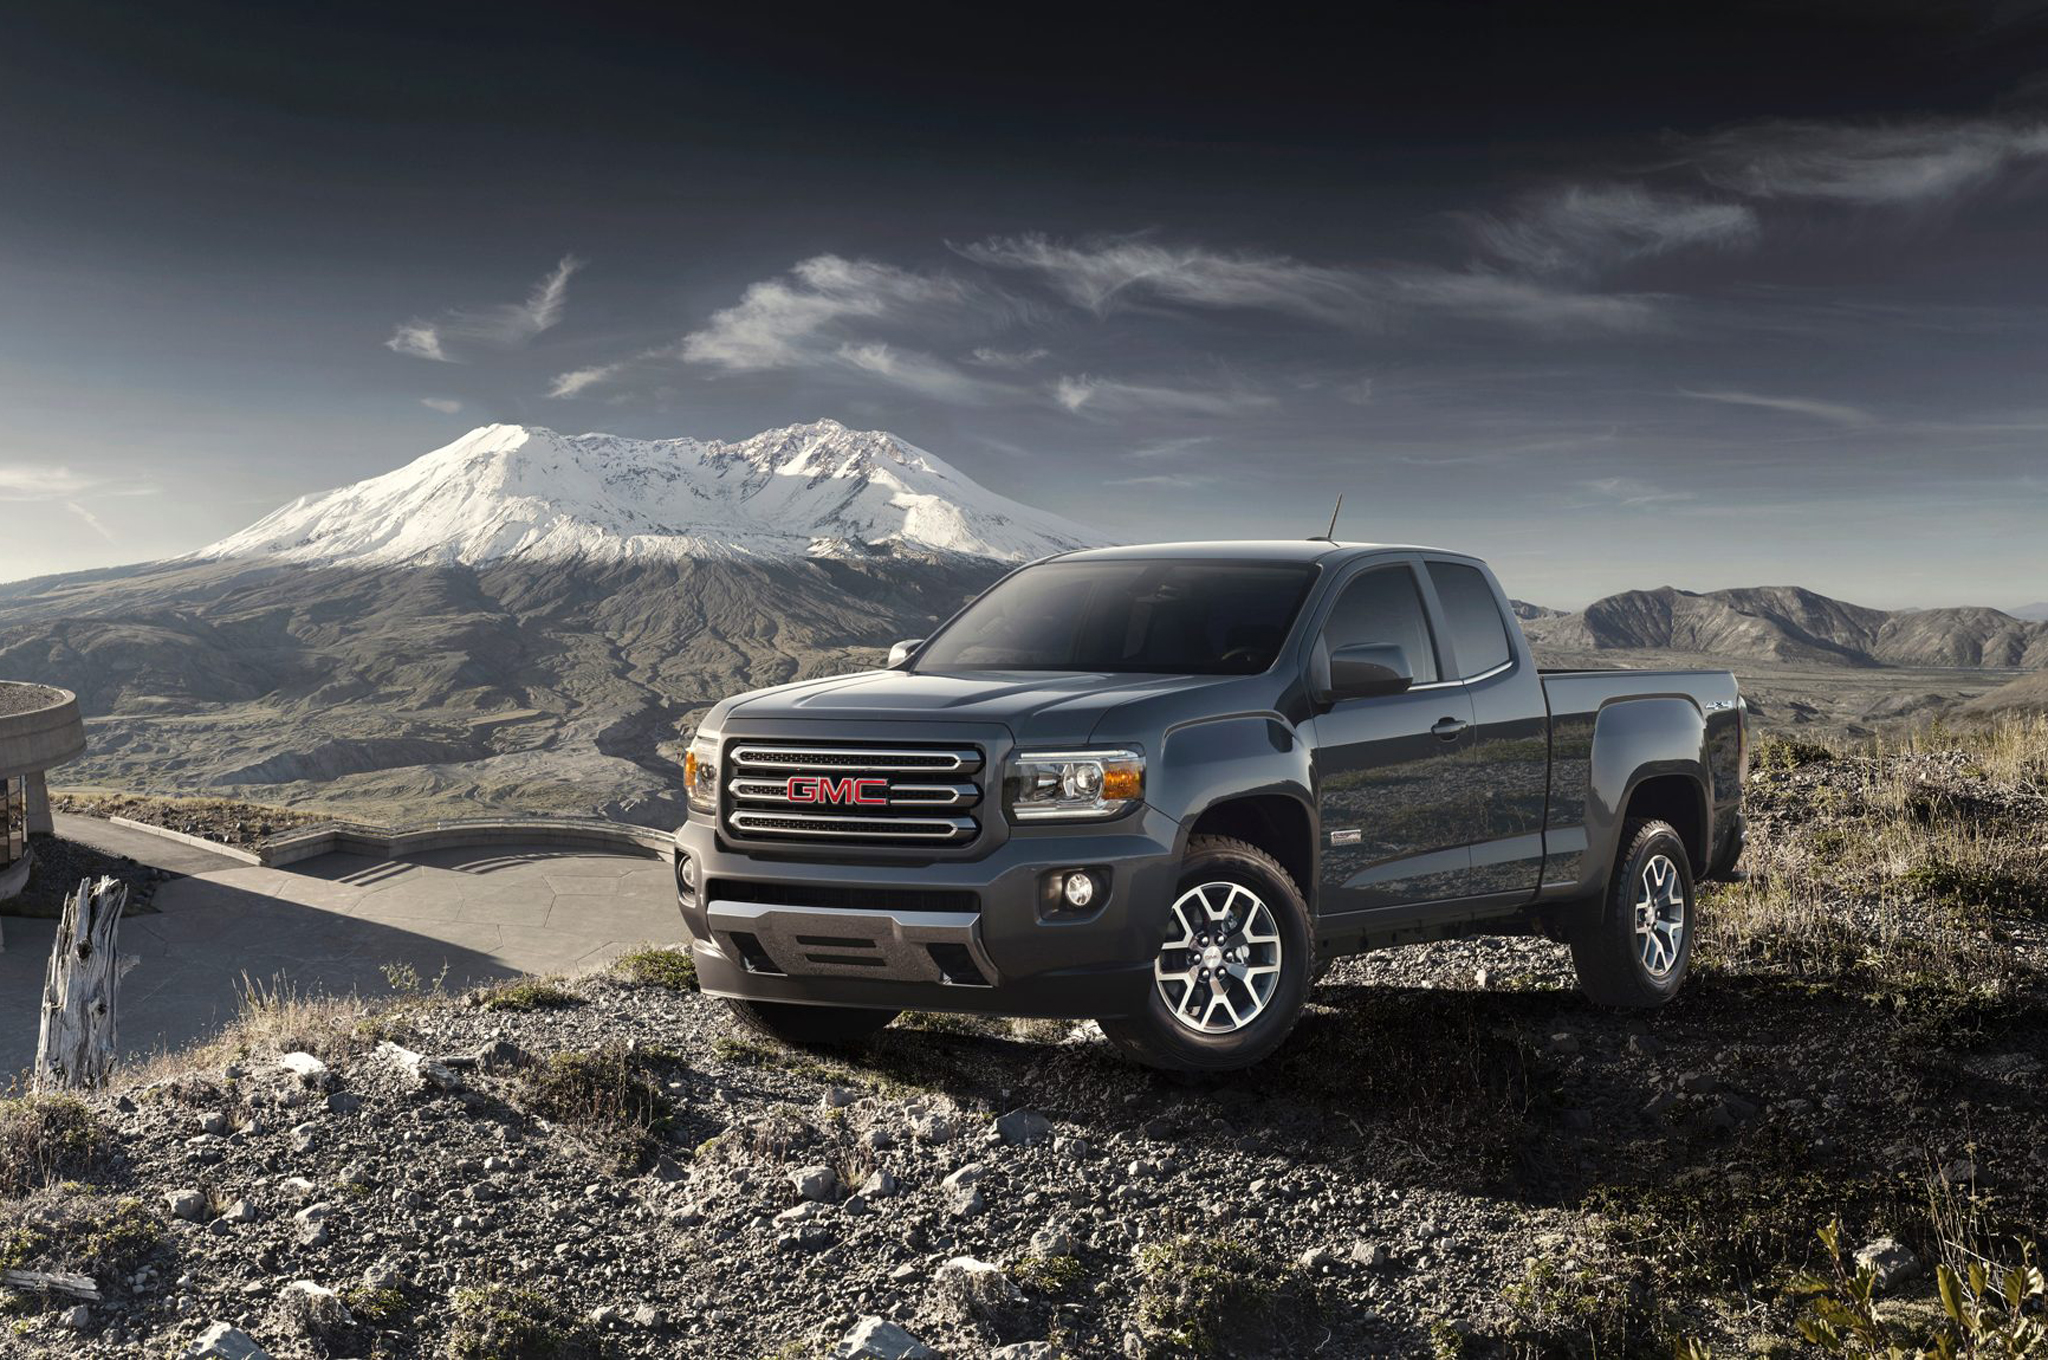
car, land vehicle, vehicle, pickup truck, truck, gmc, automotive tire, automotive design, off roading, landscape, tundra, Gmc canyon, automotive exterior, bumper, terrain, off road vehicle, mountain, gmc sierra, Chevrolet colorado